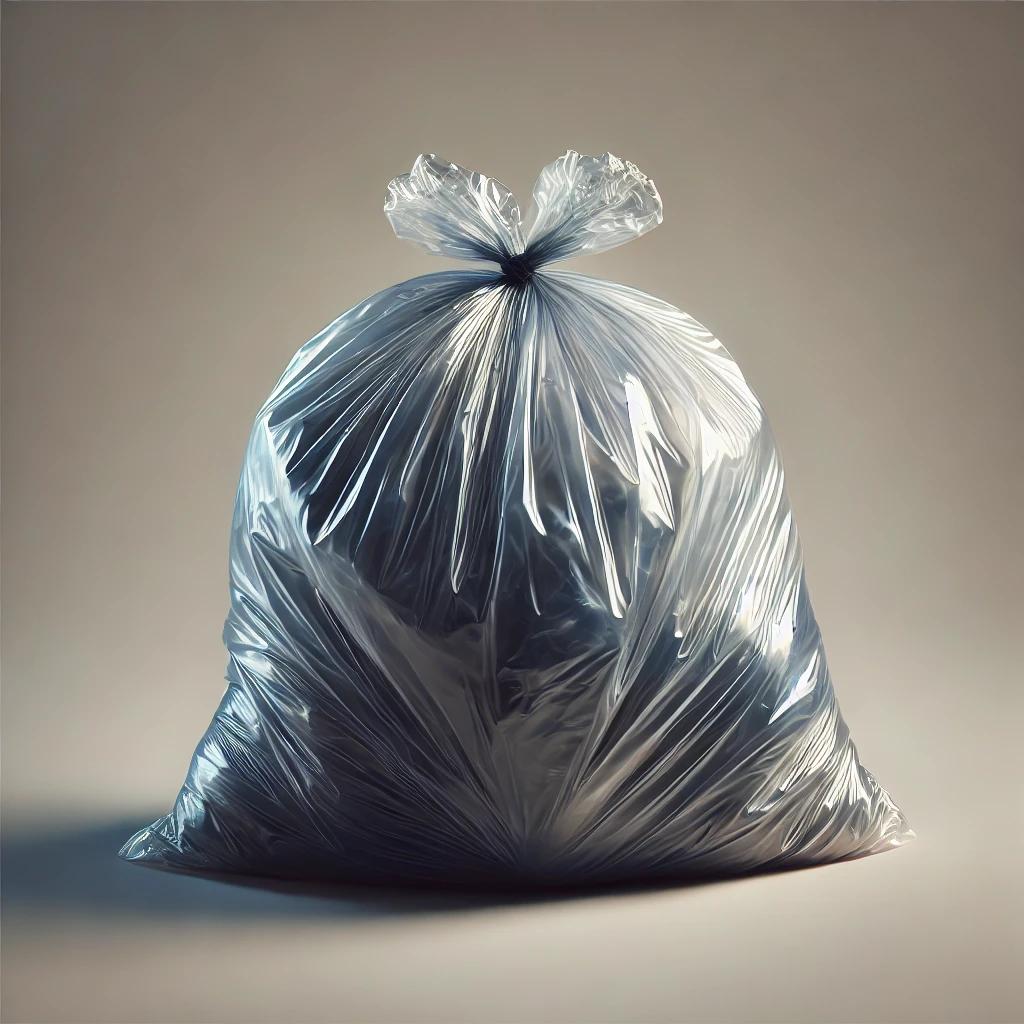
Etiqueta: plástico